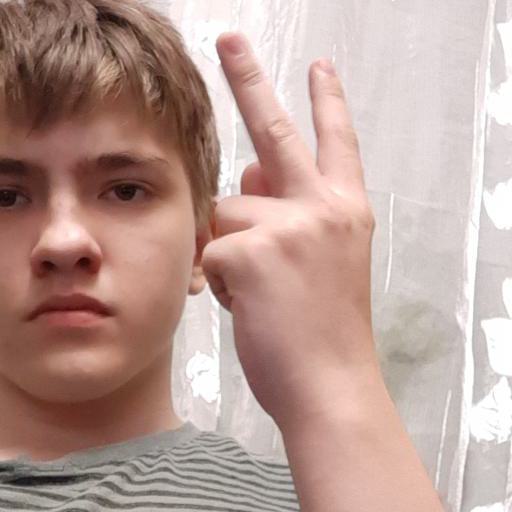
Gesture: peace_inverted